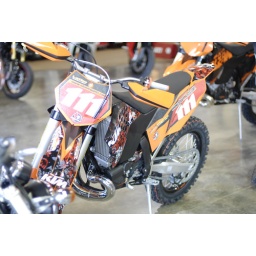
Prepping a bike for the legendary Shane WattsStill in progress, but after some of the decals and number plates applied.